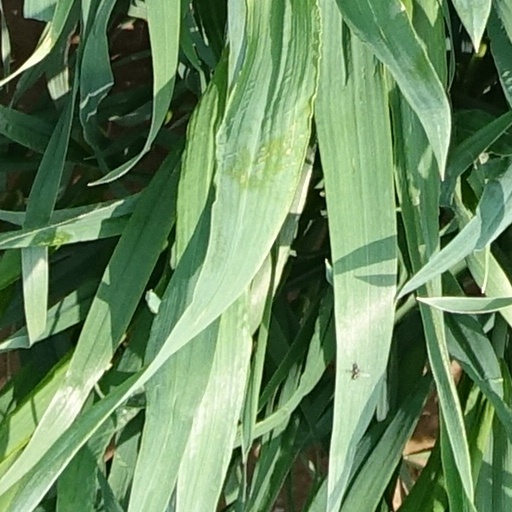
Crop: wheat